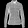
Label: Shirt